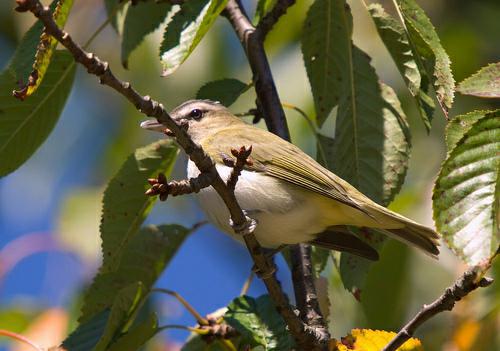
A photo of a red eyed vireo